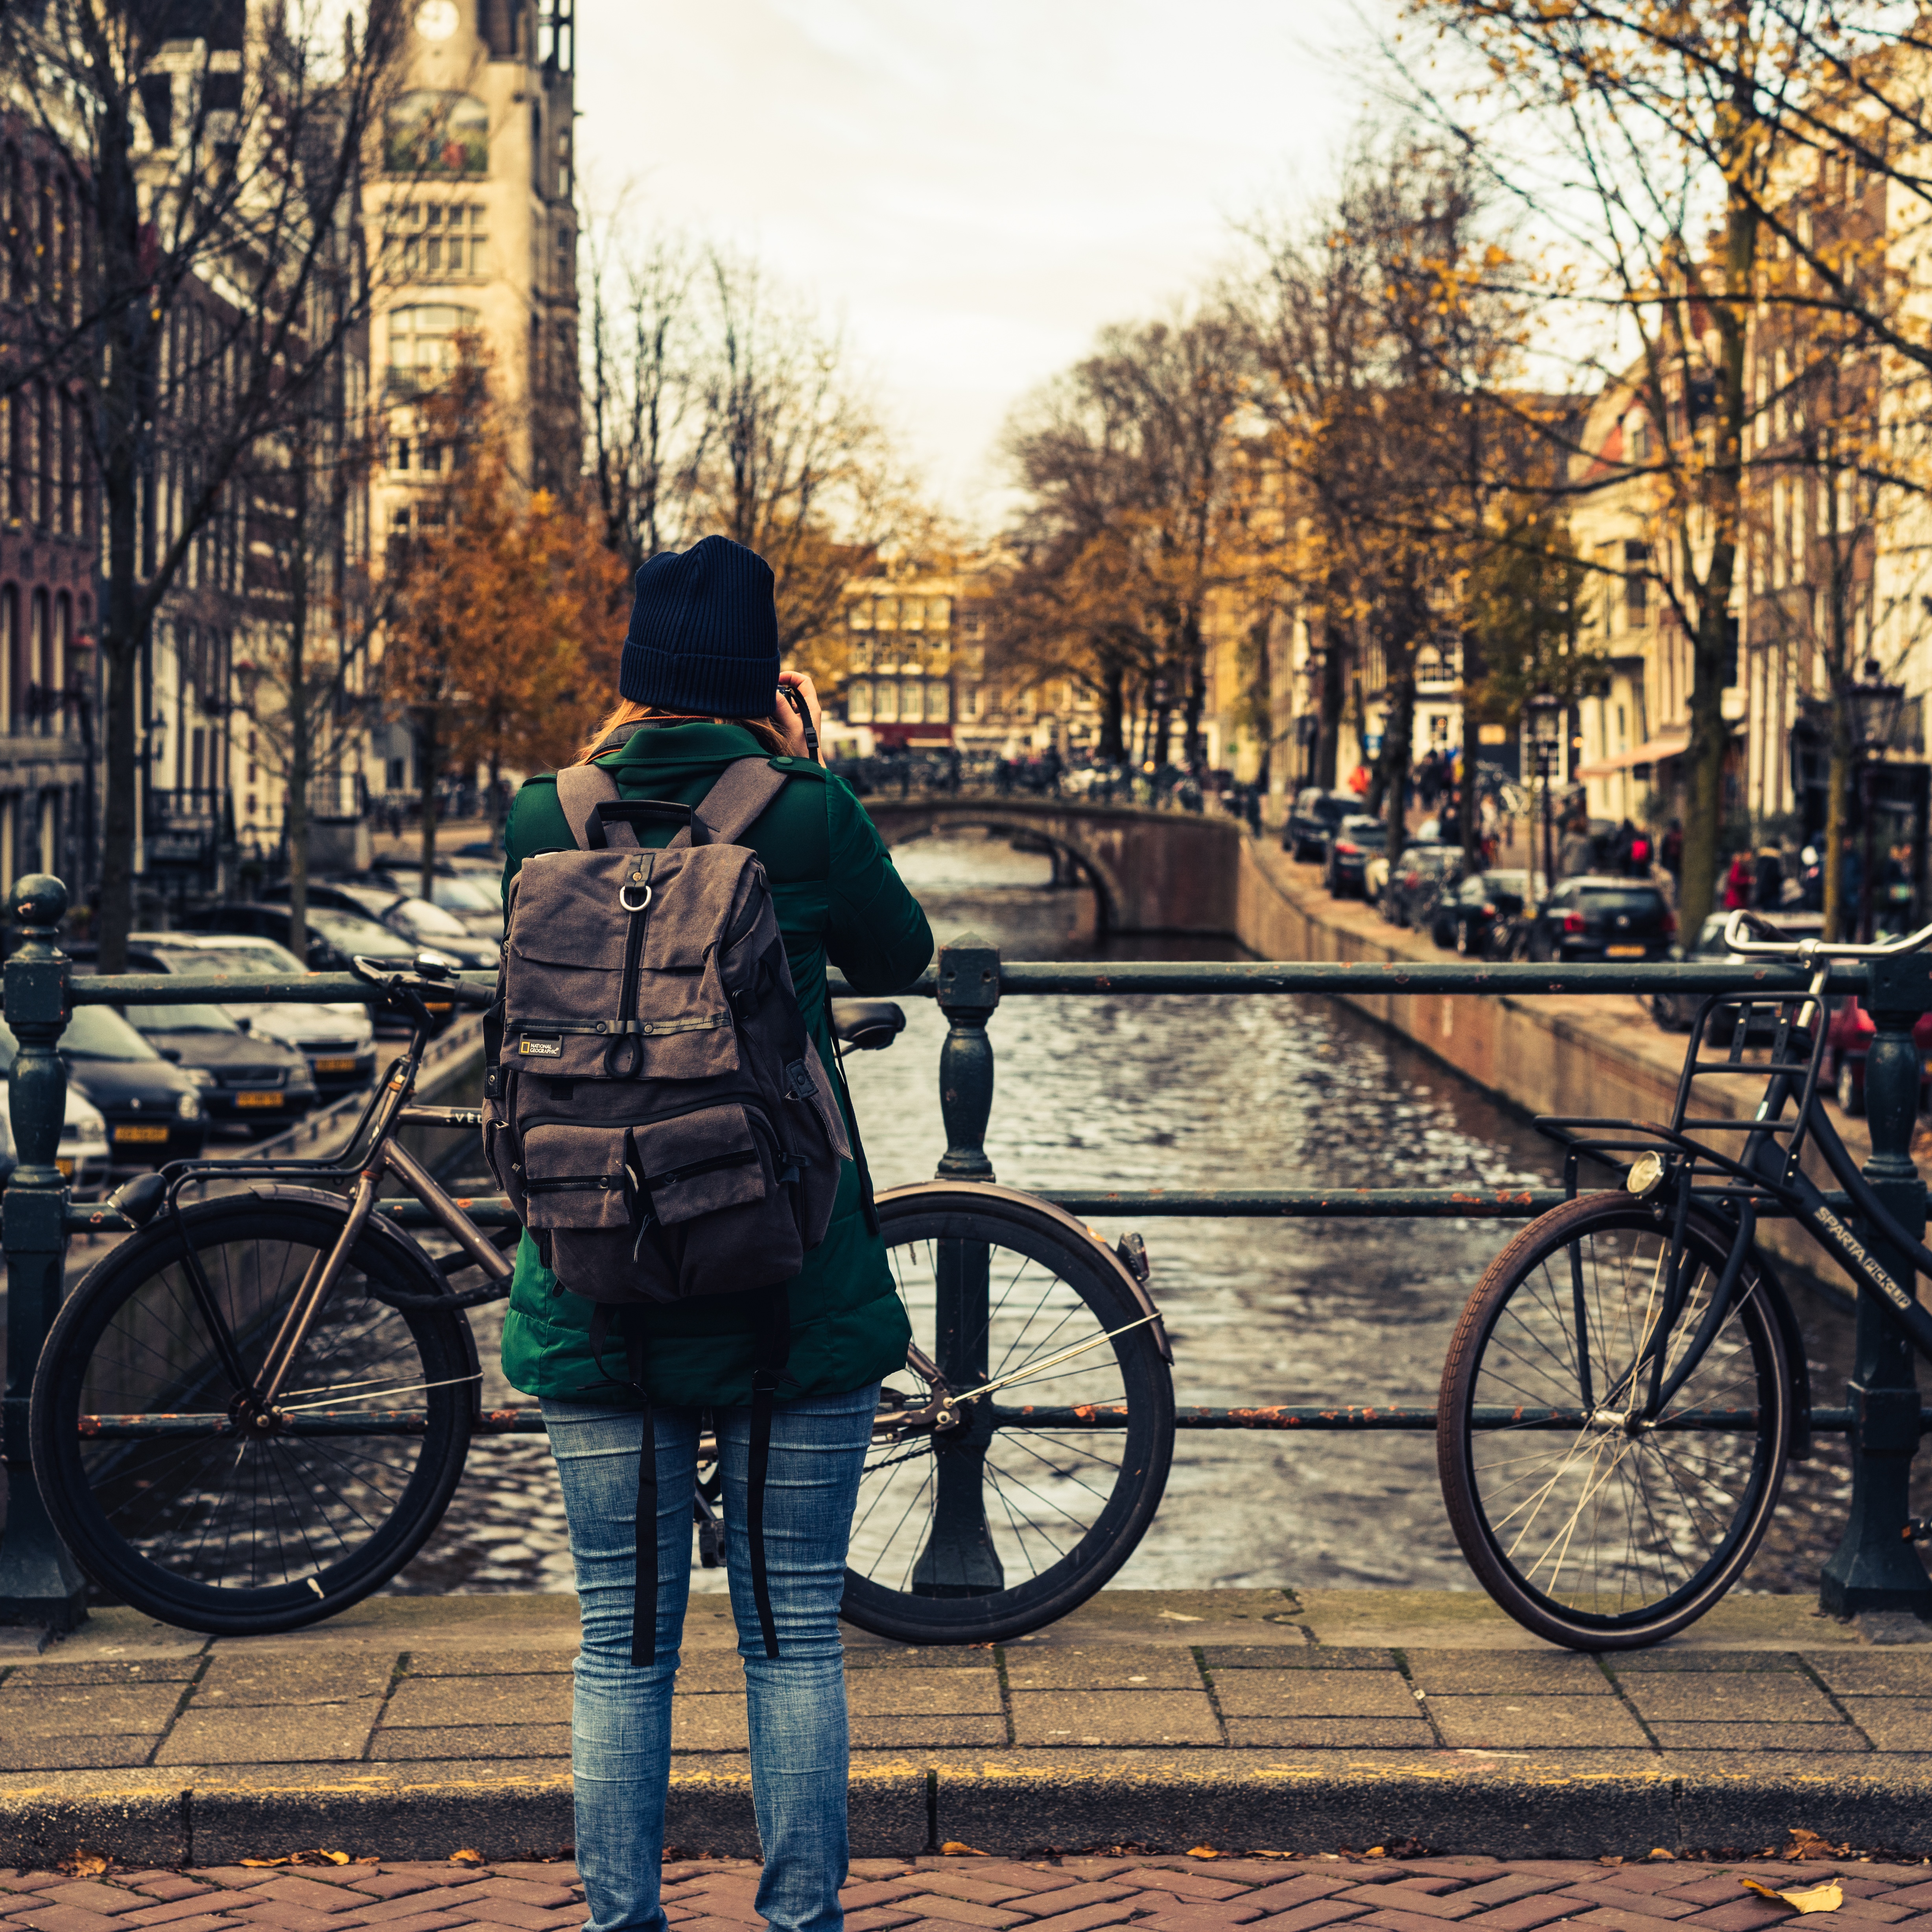
winter, road, street, bicycle, vehicle, lane, season, waterway, sports equipment, cycling, infrastructure, urban area, cyclo cross